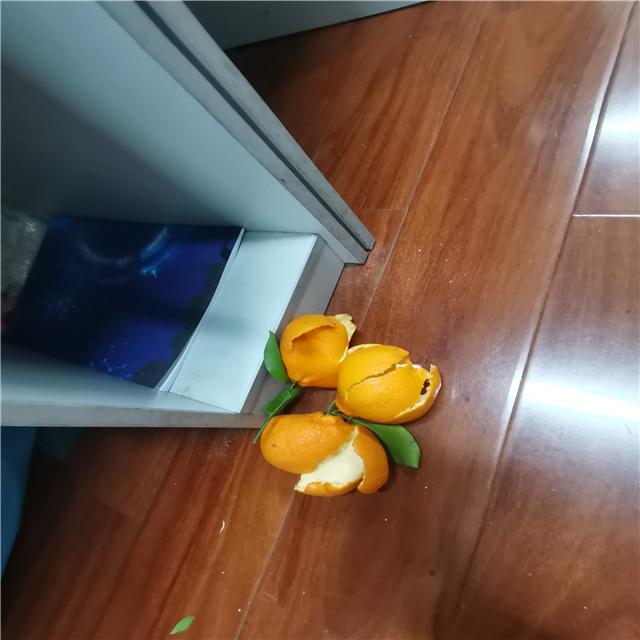
Label: peels